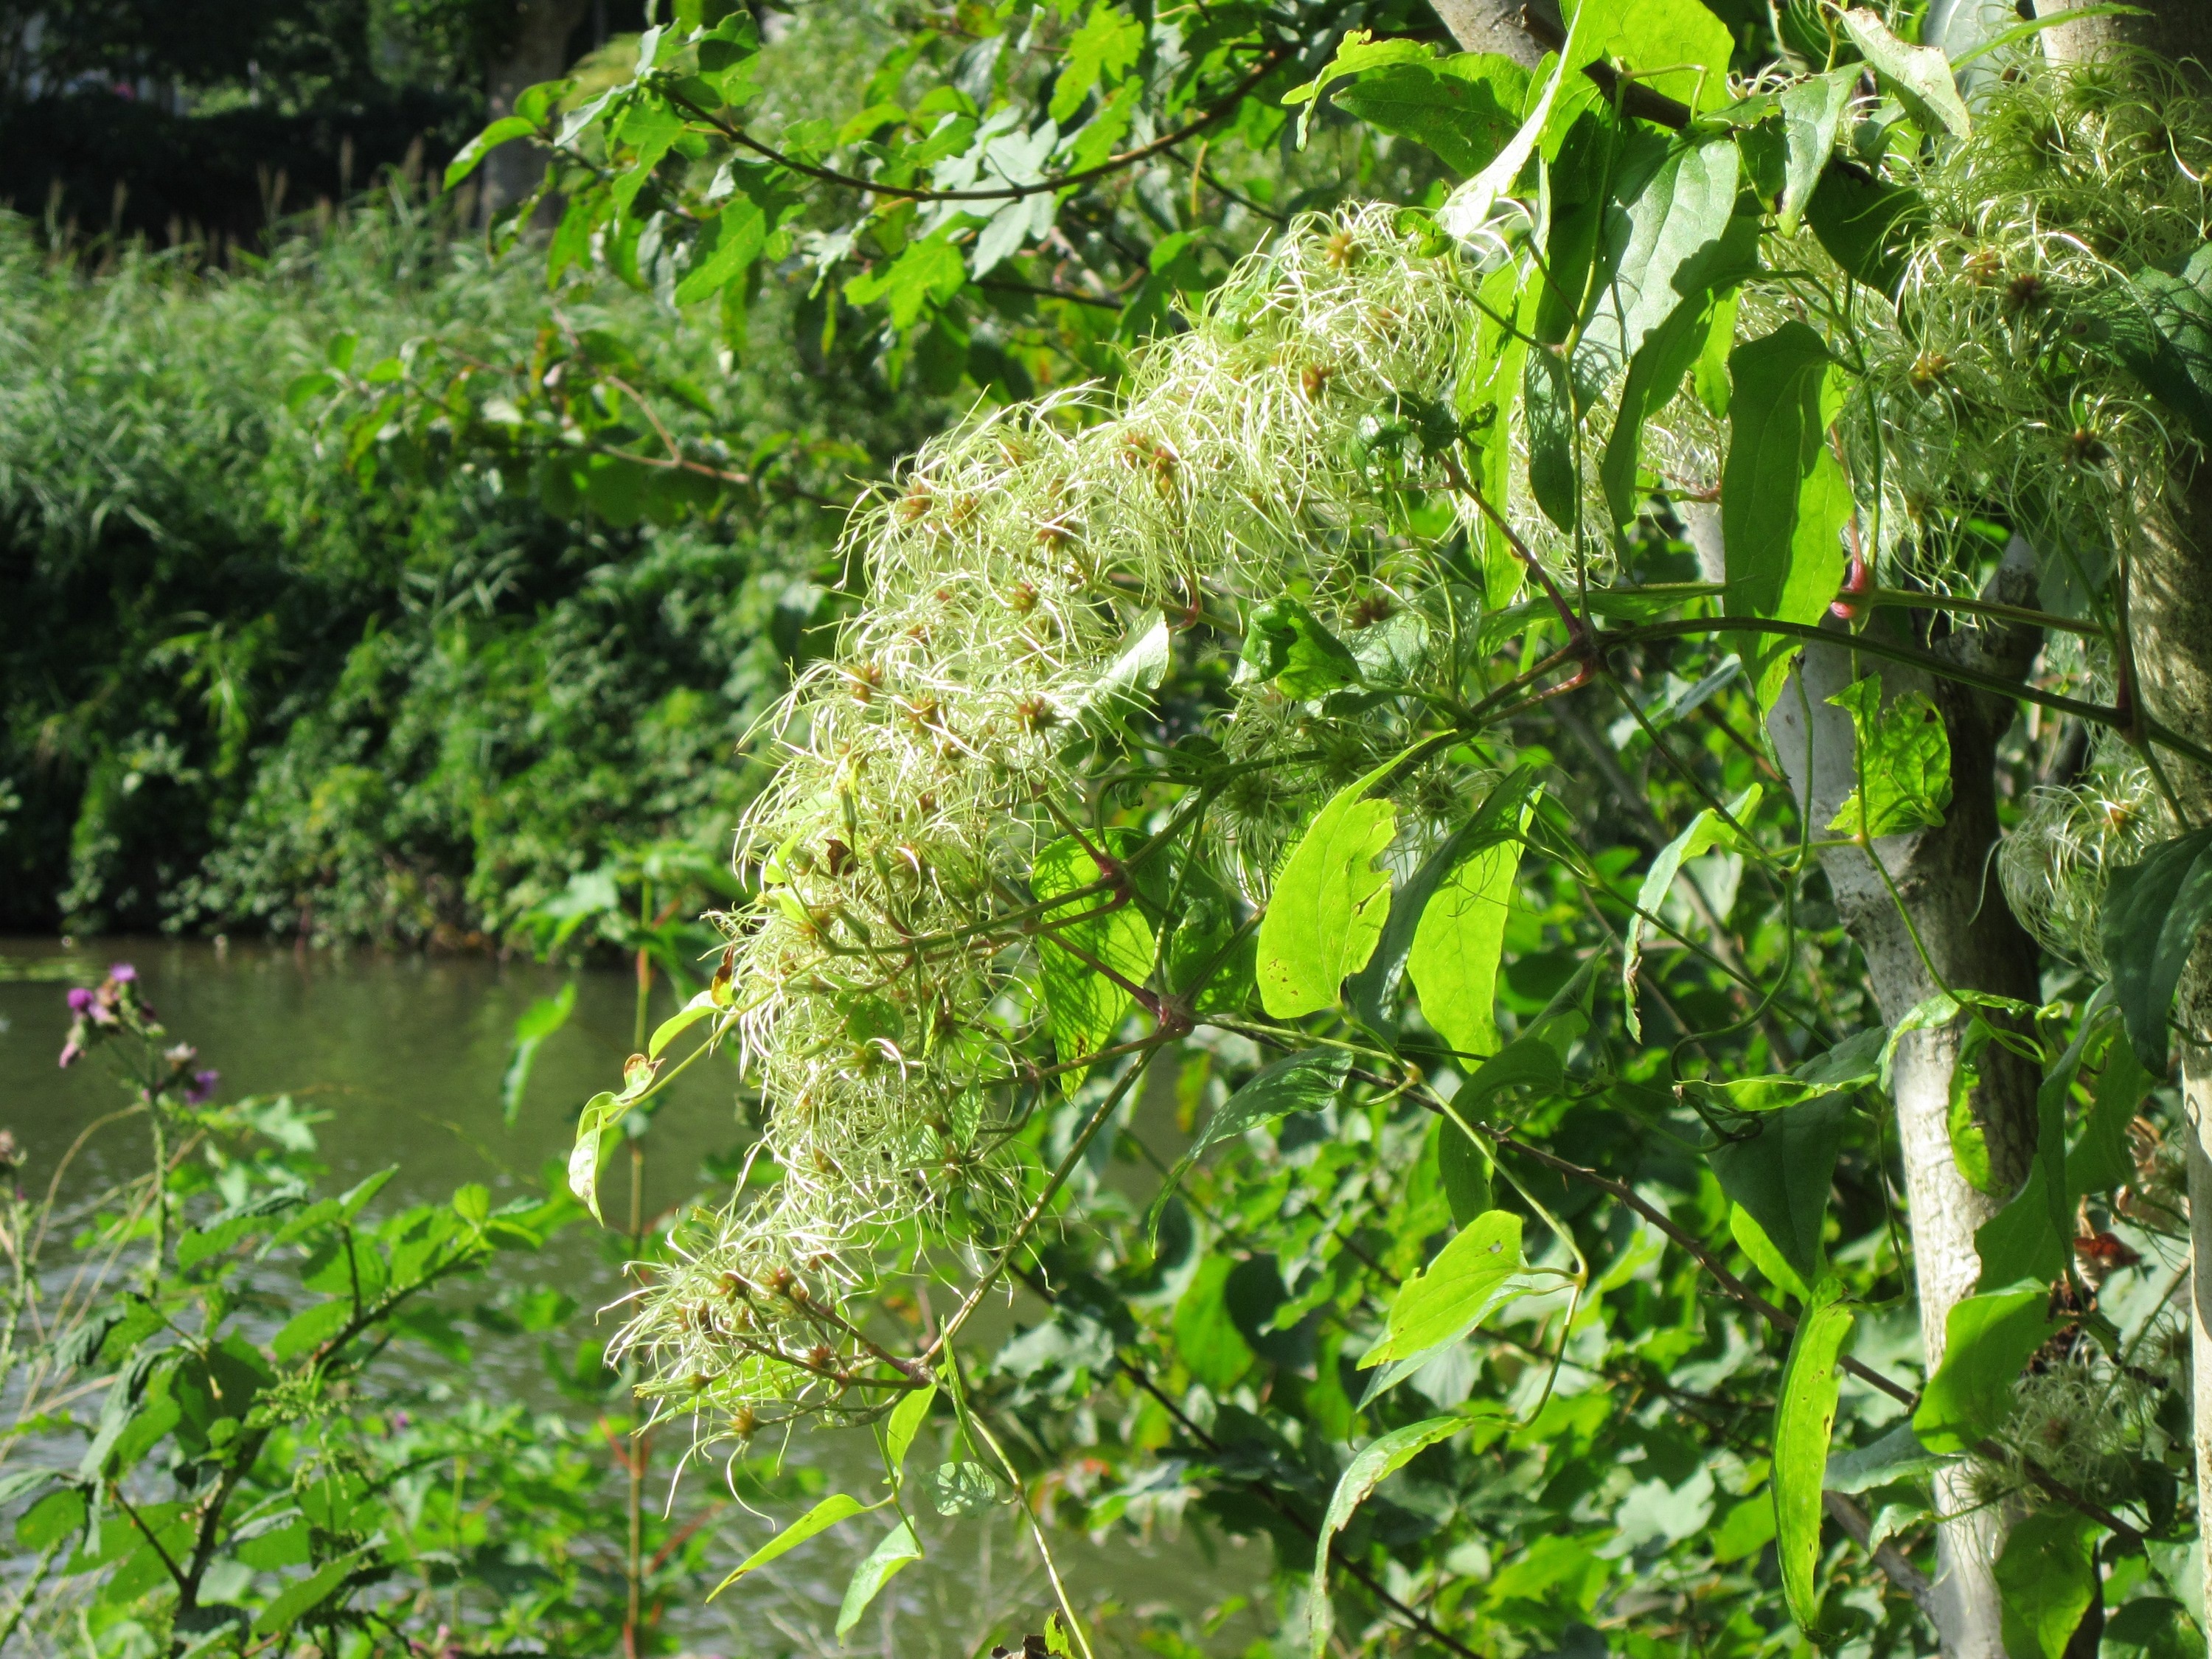
tree, forest, branch, growth, plant, vine, leaf, flower, green, jungle, produce, macro, botany, climber, flora, vegetation, shrub, rainforest, deciduous, habitat, clematis, flowering plant, ranunculaceae, natural environment, land plant